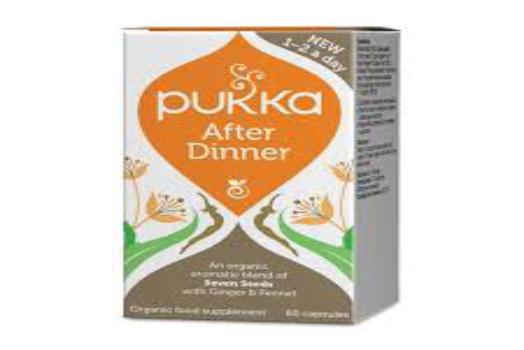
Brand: After Dinner
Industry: Necessities